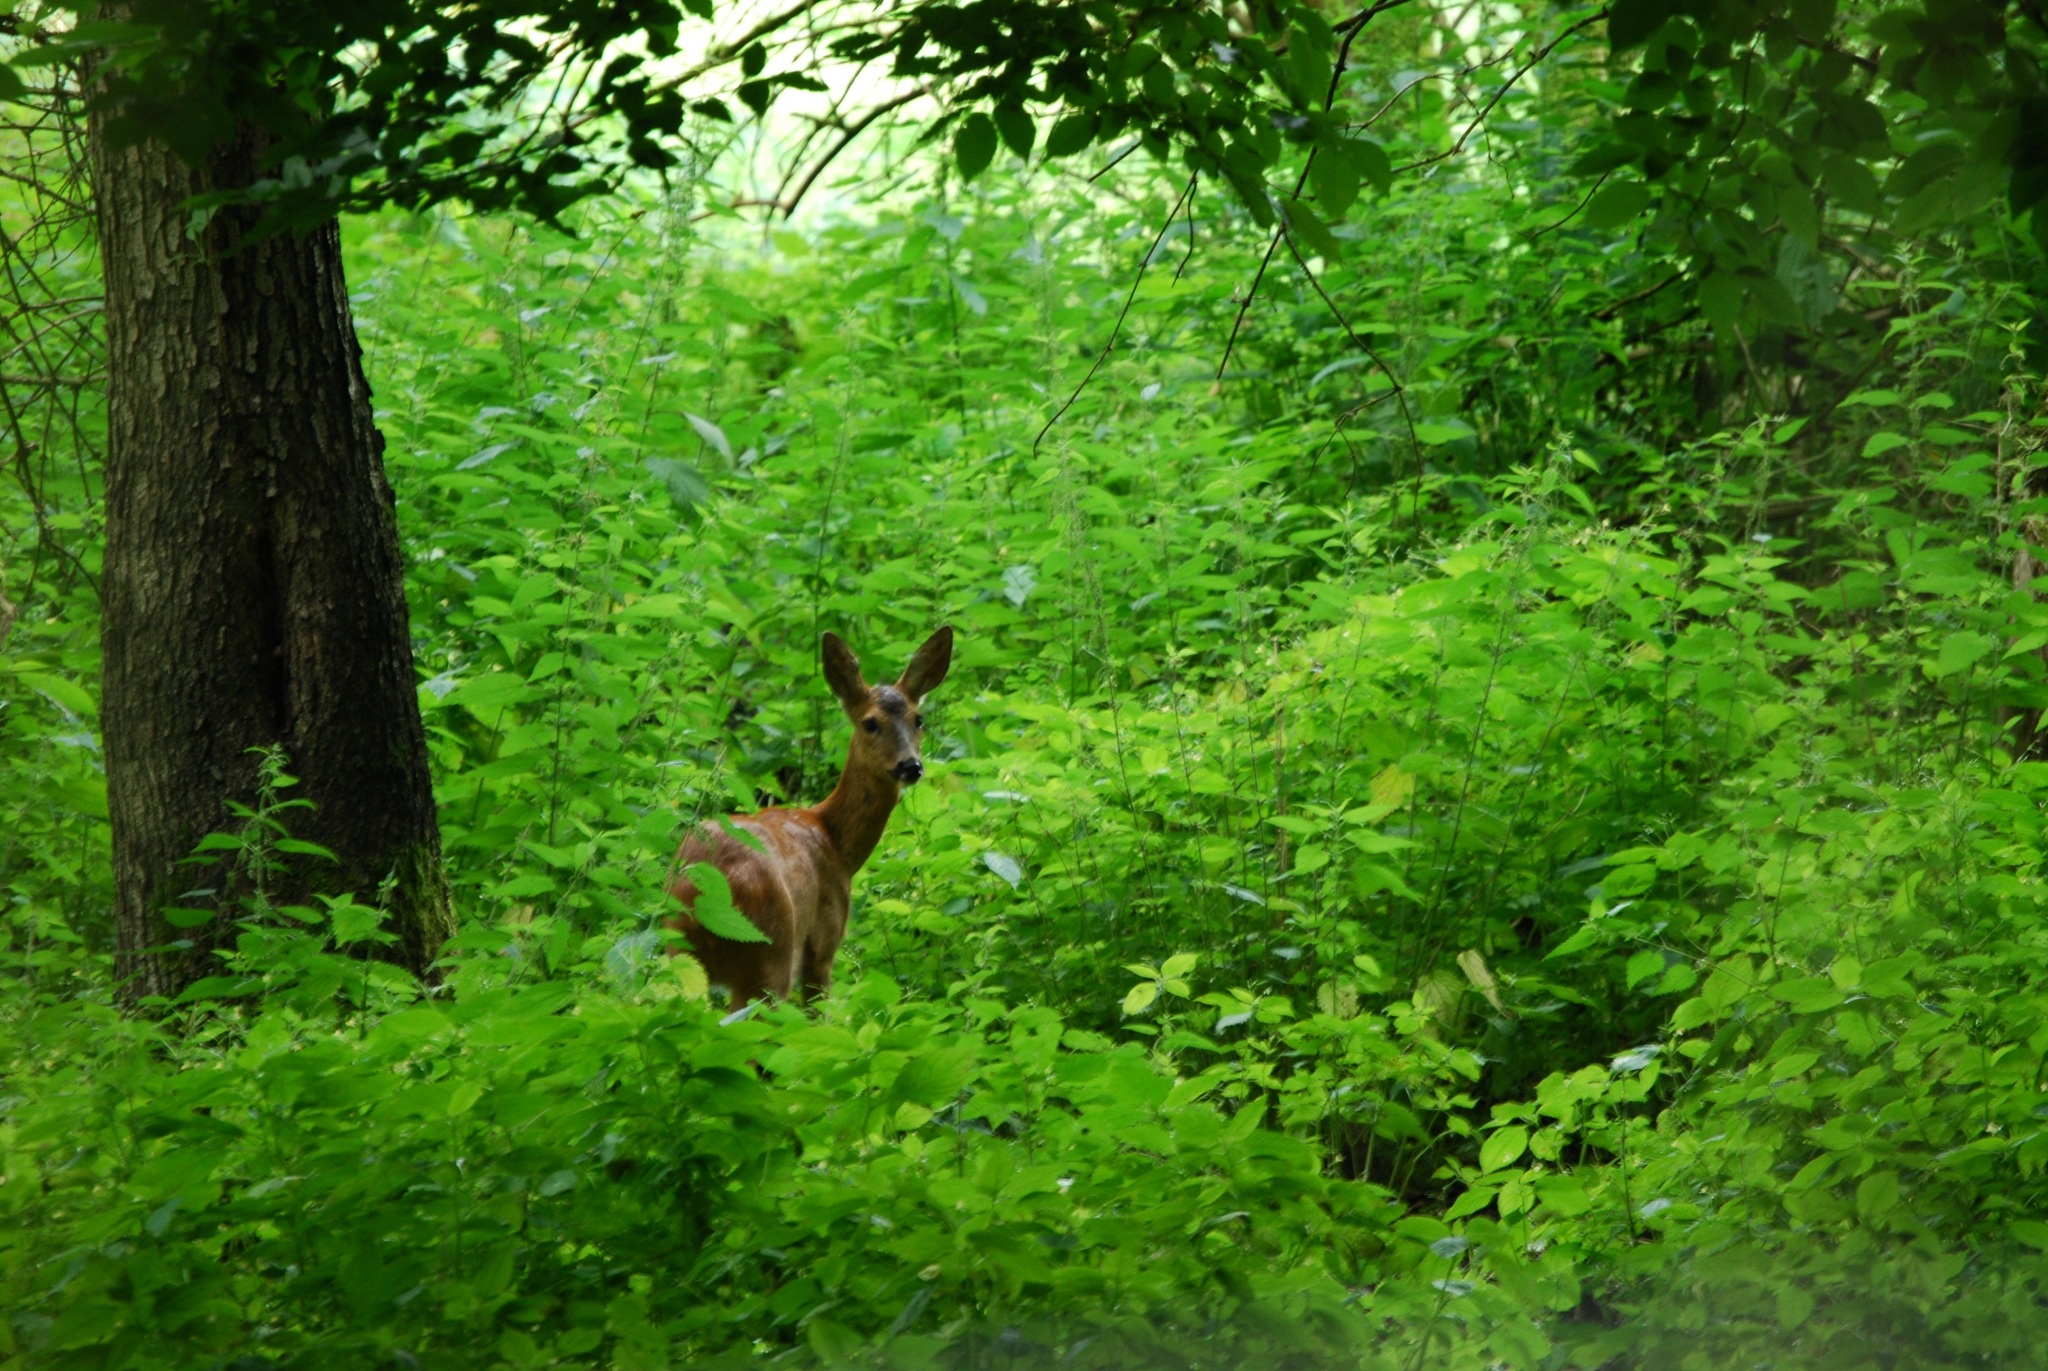
tree, nature, forest, trail, meadow, wildlife, green, jungle, vegetation, rainforest, woodland, habitat, roe deer, ecosystem, nature reserve, wildlife park, biome, old growth forest, natural environment, temperate broadleaf and mixed forest